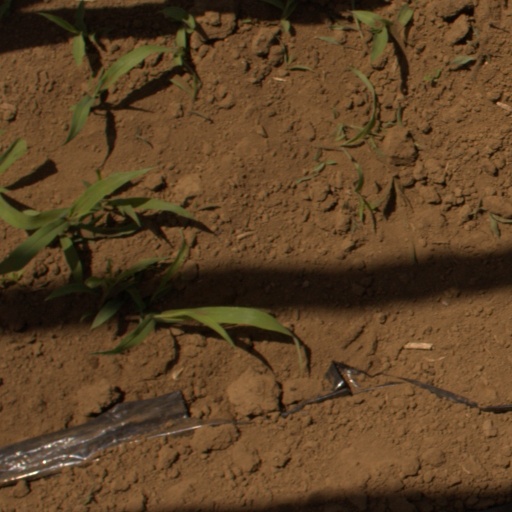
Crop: Jerusalem artichoke